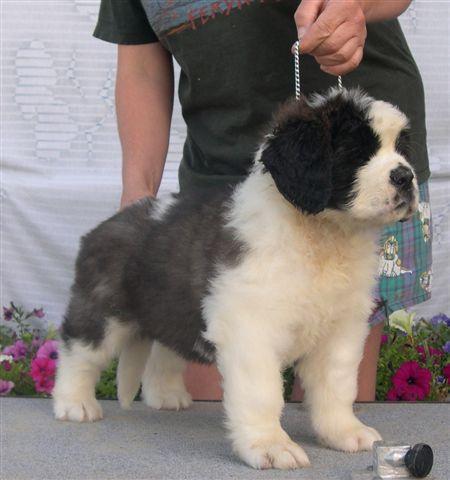
Saint_Bernard